Philibert Chabert

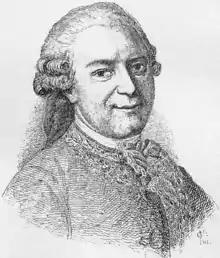
Philibert Chabert

Philibert Chabert (6 January 1737 – 8 September 1814) was a French agronomist and veterinarian. He was an important educator and director and the École National Vétérinaire d'Alfort, where he greatly increased the school's important anatomy and natural history cabinet. In 1774, he wrote a treatise on methods to control an anthrax epizootic occurring in Saint-Domingue.